White Nights Festival

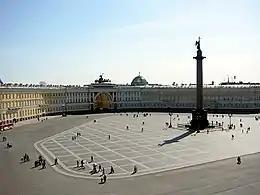
Palace Square with the Alexander Column view from the Winter Palace

Every summer in St. Petersburg the Palace Square becomes a stage for international stars of popular music.